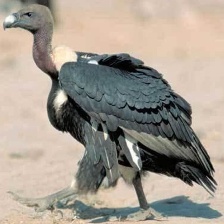
Species: INDIAN VULTURE
Scientific name: GYPS INDICUS
ImageNet parent category: vulture